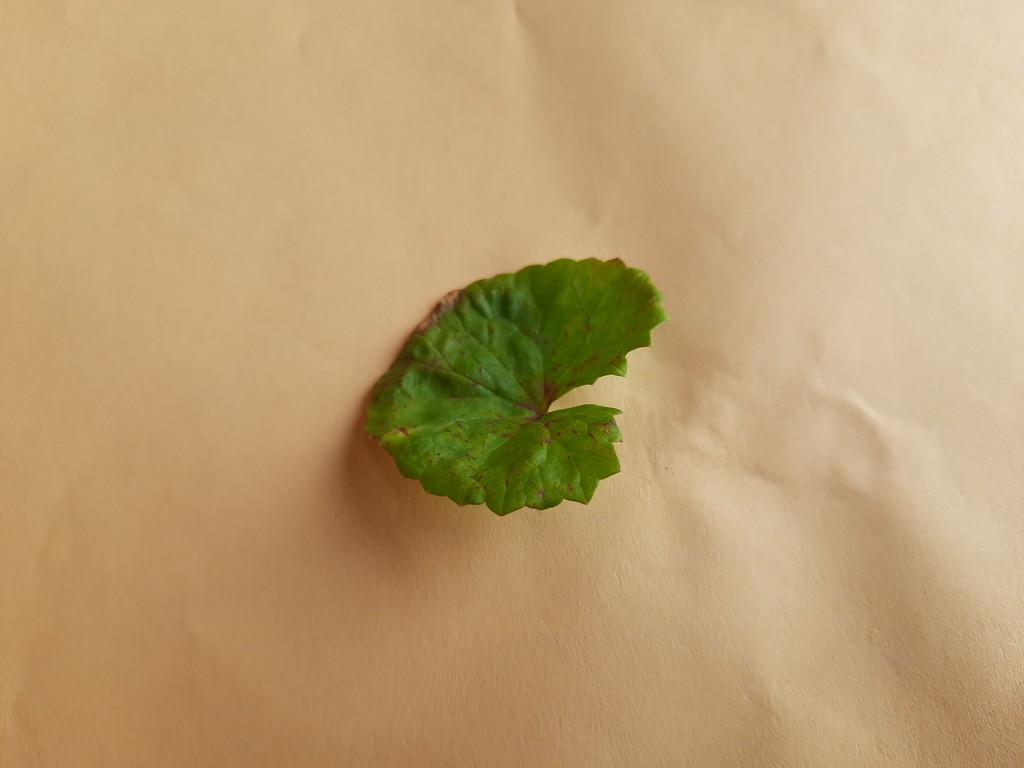
Label: Unhealthy